2019–20 Southern Illinois Salukis men's basketball team

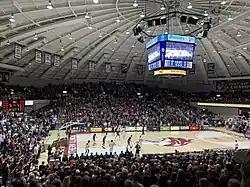
Salukis home game against the Missouri State Bears in 2020 at the Banterra Center

!colspan=12 style=| Missouri Valley regular season